Miss America 1976

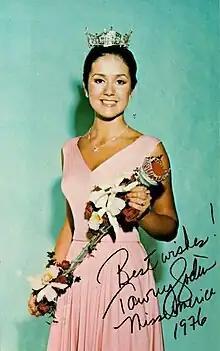
Tawny Godin, Miss America 1976

Miss America 1976, the 49th Miss America pageant, was held at the Boardwalk Hall in Atlantic City, New Jersey on September 6, 1975, and broadcast on NBC.